Wabash College

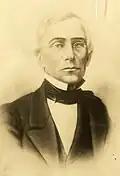
Caleb Mills, first faculty member at Wabash College

Wabash College was founded on November 21, 1832, by a group of Presbyterian ministers and laymen in Crawfordsville, Indiana. Seeking to bring classical and moral education to the American frontier, the founders envisioned a “classical and English high school, rising into a college as soon as the wants of the country demand.” The next day, they dedicated the campus grounds in prayer while kneeling in the snow—a moment that became symbolic of Wabash’s spiritual and intellectual mission.